1946 Memorial Cup

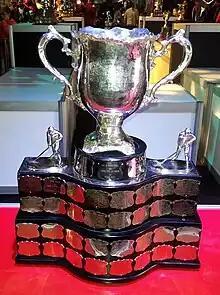
Silver bowl trophy with two large handles, mounted on a wide black plinth engraved with team names on silver plates.

The 1946 Memorial Cup final was the 28th junior ice hockey championship of the Canadian Amateur Hockey Association. The George Richardson Memorial Trophy champions Toronto St. Michael's Majors of the Ontario Hockey Association in Eastern Canada competed against the Abbott Cup champions Winnipeg Monarchs of the Manitoba Junior Hockey League in Western Canada. In a best-of-seven series, held at Maple Leaf Gardens in Toronto, Ontario, Winnipeg won their 3rd Memorial Cup, defeating St. Michael's 4 games to 3.